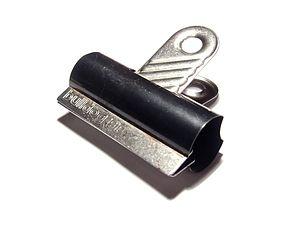
Une pince à dessin est un dispositif de fixation temporaire qui permet d'attacher des feuilles de papier ensemble.